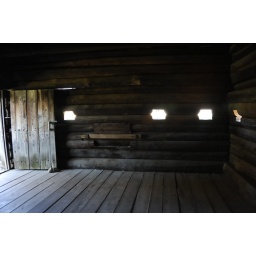
The inside of the first floor of the South block house of Fort Recovery in Fort Recovery, Ohio, on Aug 27, '10.